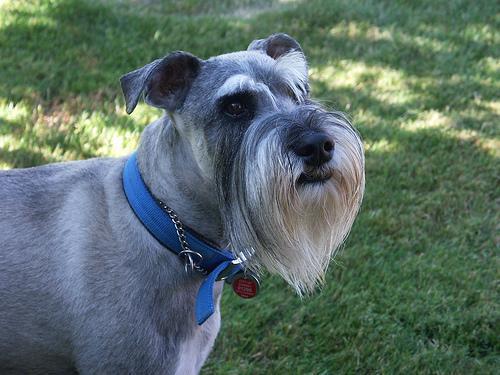
standard_schnauzer